Konstantin Jovanović

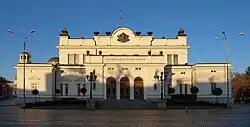
Neo-Renaissance National Assembly of Bulgaria building

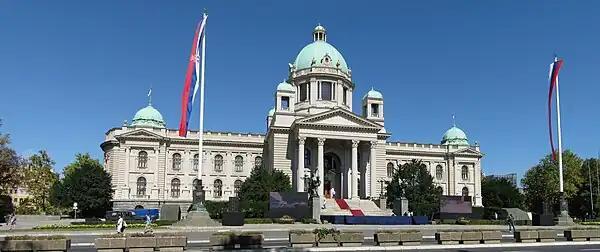
Neoclassical National Assembly of Serbia building

Jovanović commenced his career as an architect in Vienna, though he was most active in the Kingdom of Serbia and the Principality of Bulgaria. His architectural style was said to draw heavily from that of German architect Gottfried Semper (1803–1879), under whom he studied in Zürich.